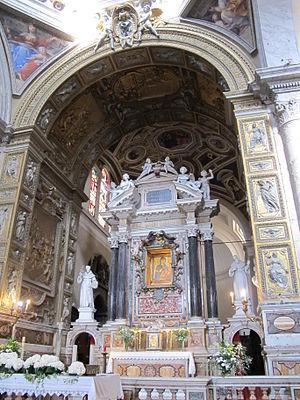
Donato di Angelo di Pascuccio dit Bramante, est né en 1444 à Fermignano près d'Urbino dans la Région des Marches en Italie et mort le 11 avril 1514 à Rome. Polymathe, Bramante compte parmi les architectes et les peintres les plus importants de la Renaissance. Il est également musicien et auteur d’un traité d’architecture ainsi que d’écrits de nature poétique, satirique et épistolaire.